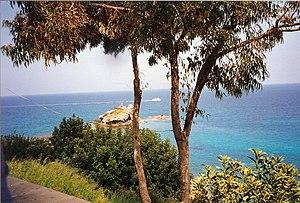
Chrysochoú est un village de Chypre de plus de 132 habitants.